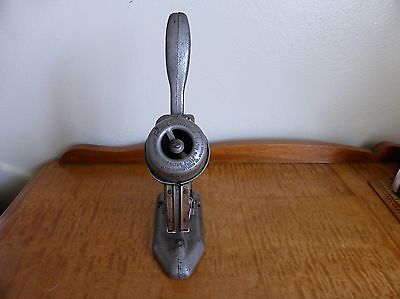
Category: stapler